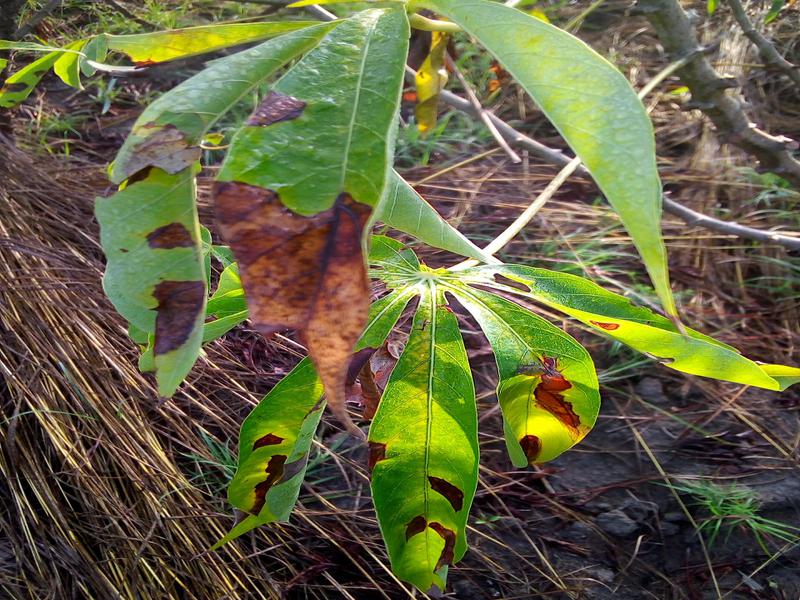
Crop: cassava
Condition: green_mottle